Professor Branestawm

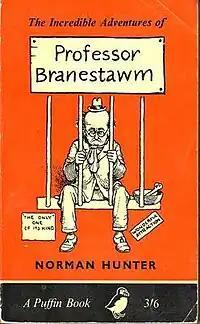
"The Incredible Adventures of Professor Branestawm", the first book in the series, shown here in its Puffin paperback edition with cover drawing by W. Heath Robinson

Professor Branestawm is a series of thirteen children's books written by the English author Norman Hunter. Professor Theophilus Branestawm is depicted throughout the books as the archetypal absent-minded professor and his name is a variant of the word "brainstorm". The first two books in the series were first published in the 1930s, but the other 11 appeared much later, from 1970 onwards.